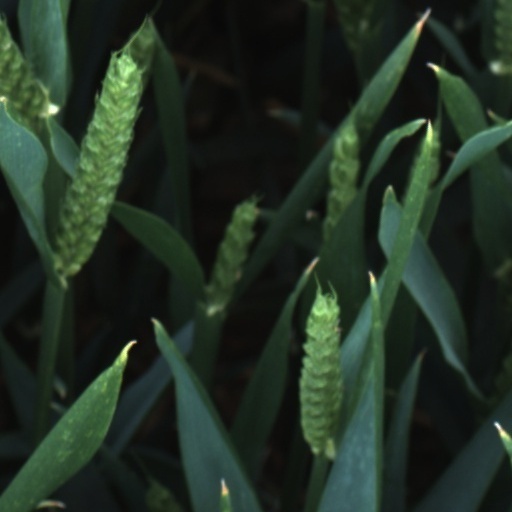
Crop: wheat